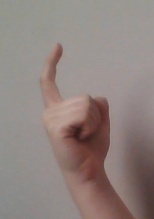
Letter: ra